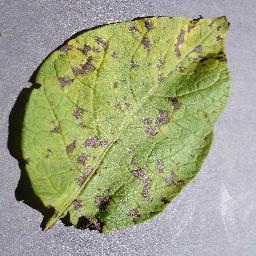
Label: Potato___Early_blight